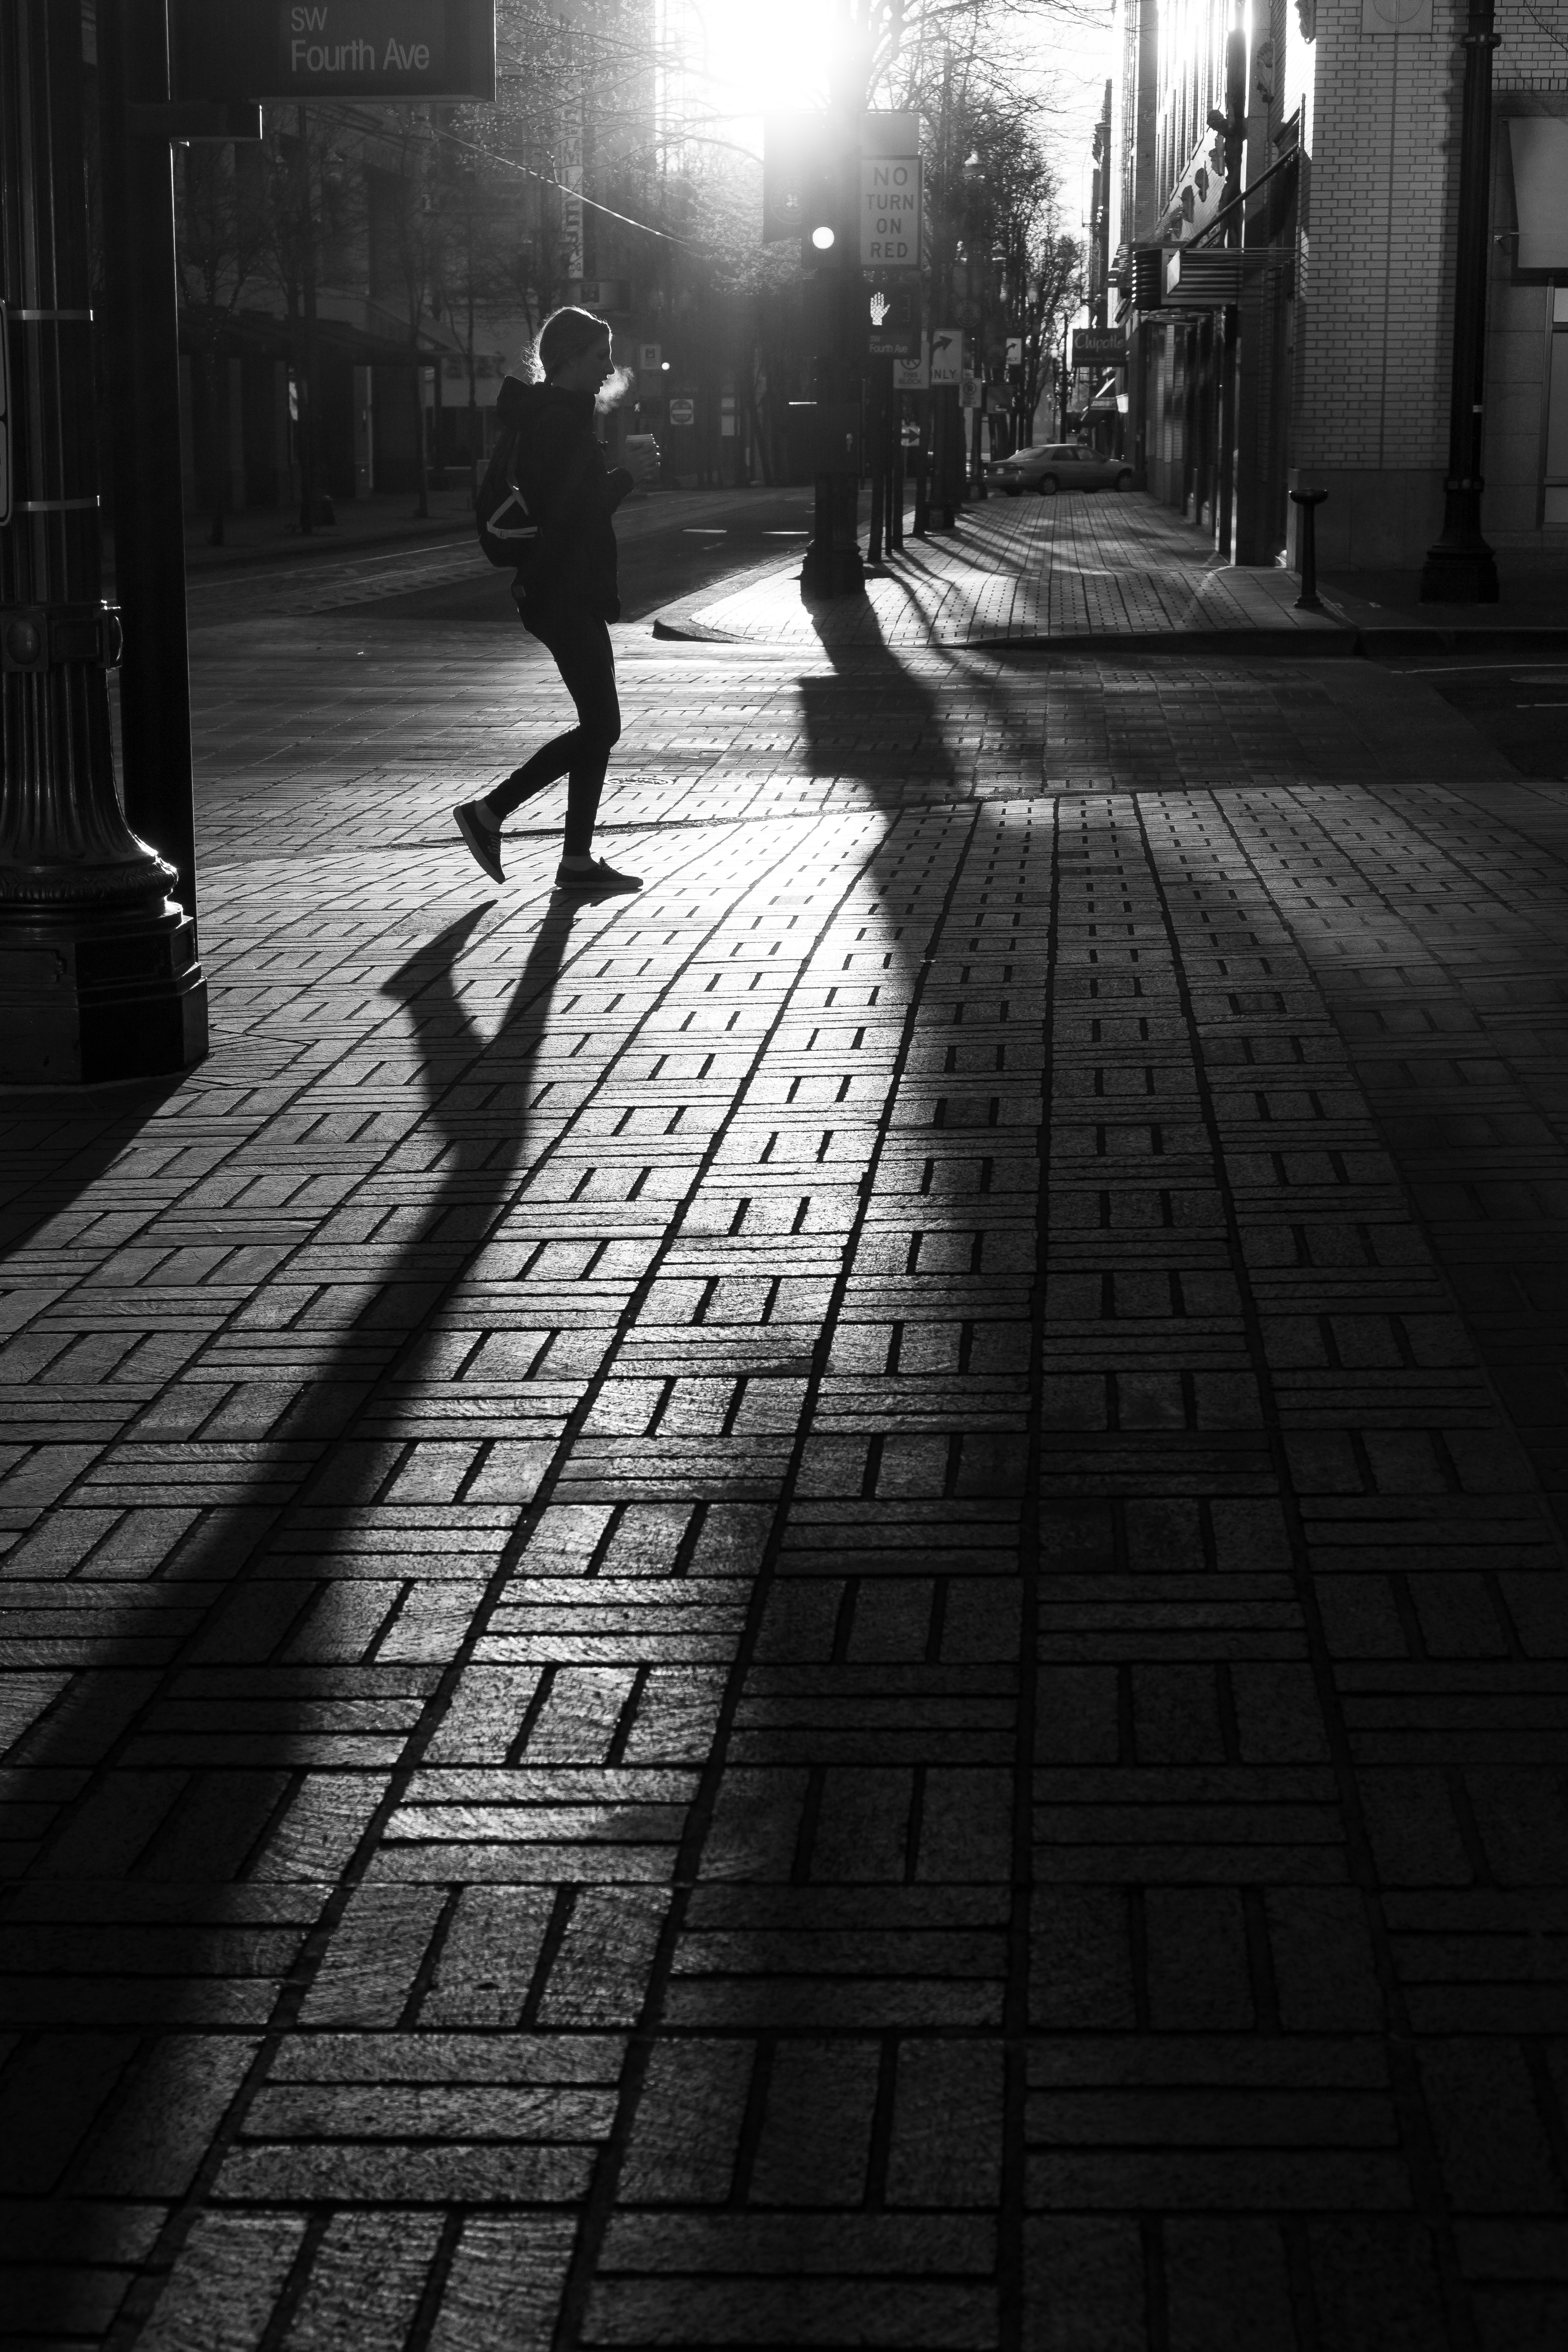
walking, creative, coffee, light, black and white, road, white, street, night, photography, morning, photo, line, shadow, darkness, black, monochrome, lane, infrastructure, rim, photograph, snapshot, commons, shape, oregon, portland, brooke, pdx, hoyer, road surface, monochrome photography, film noir